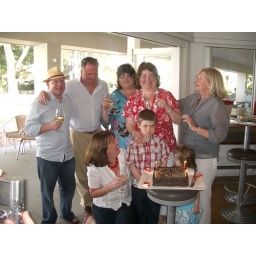
cake in the bar 7